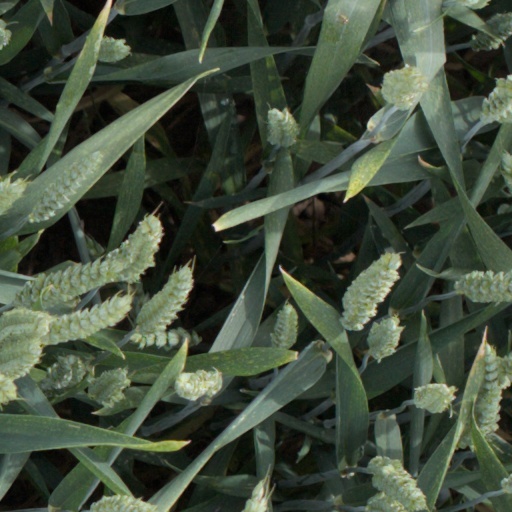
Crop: wheat